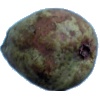
Label: pear_stone